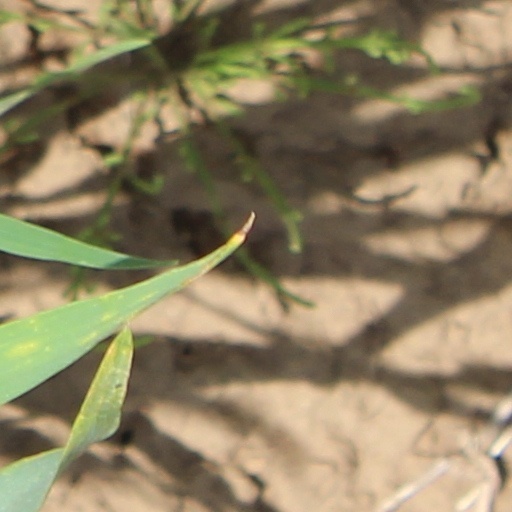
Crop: wheat